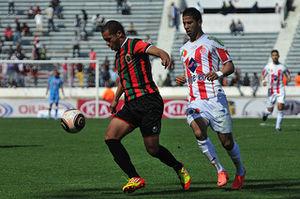
Yassine Lakhal est un footballeur marocain né le 24 août 1989 à Tétouan au Maroc.